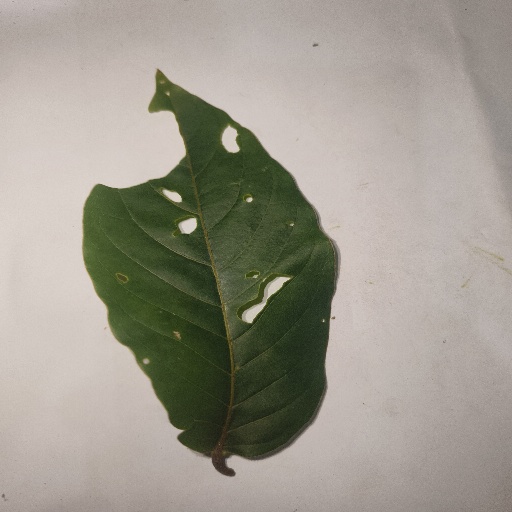
Species: HariTaki
Leaf condition: Bacterial Spot